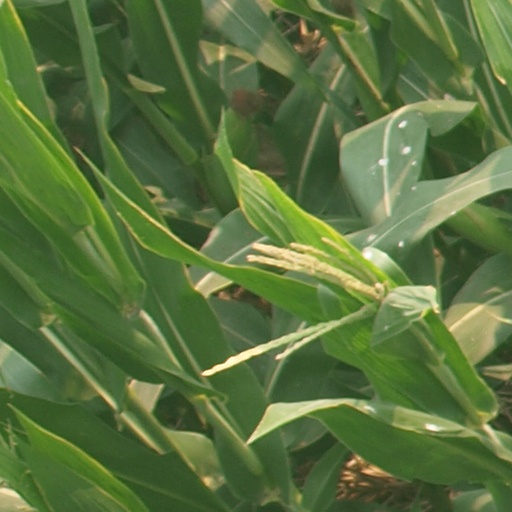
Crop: maize; corn